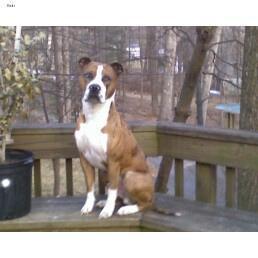
american pit bull terrier